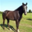
Label: horse